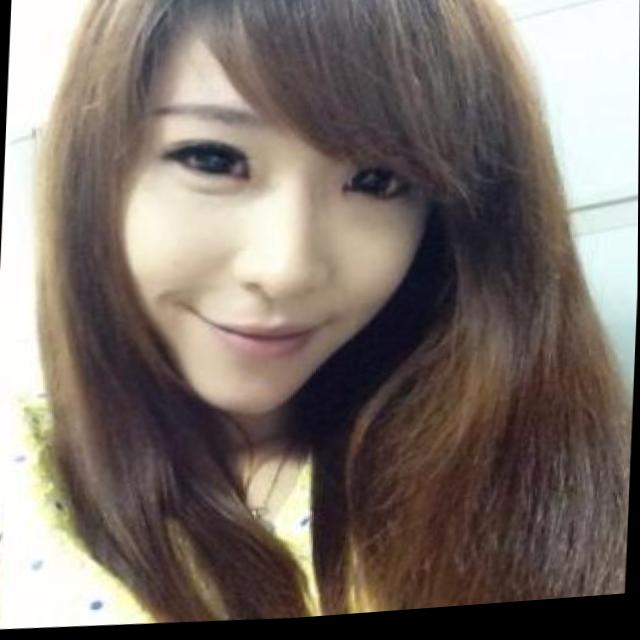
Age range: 21-44